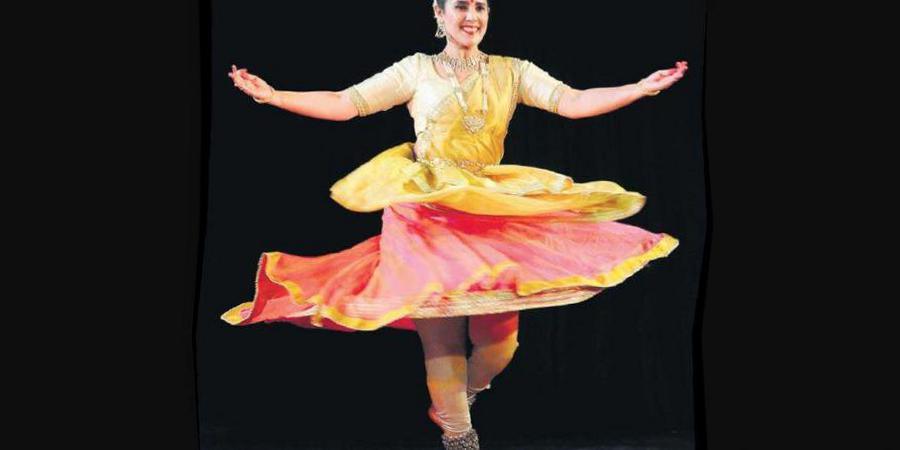
Dance form: kathak